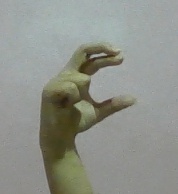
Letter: thal